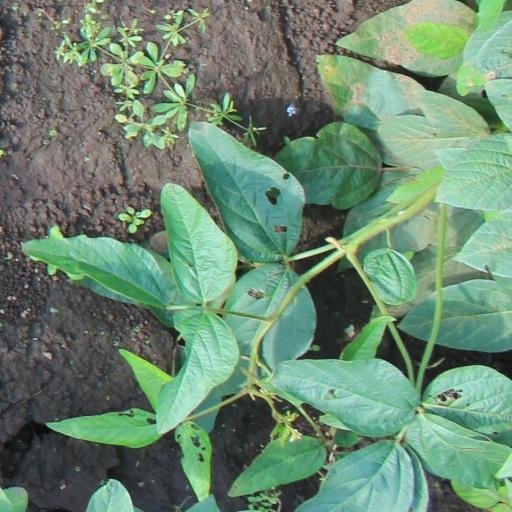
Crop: soybean